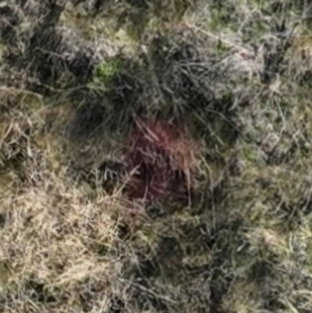
Month: october
Dye color: red
Dye concentration: low